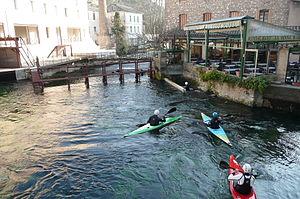
Kayakiste sur la Sorgue à Fontaine de Vaucluse.
La Sorgue est une rivière française issue de la fontaine de Vaucluse qui est la plus importante exsurgence de la France métropolitaine.